The Chosen (2016 film)

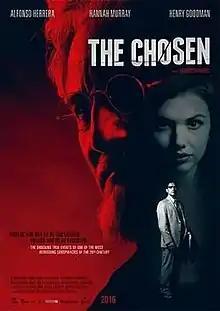

The Chosen is a 2016 Spanish-Mexican thriller drama film written and directed by Antonio Chavarrías. The film stars Hannah Murray, Alfonso Herrera, Julian Sands and Henry Goodman. The movie was filmed in Coyoacán, Mexico and Barcelona, Spain, and its release was scheduled for the first part of 2016. The film is based on the murder of Leon Trotsky in 1940.